M12 Gun Motor Carriage

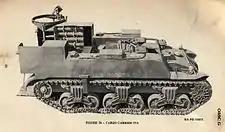
T14/M30 cargo carrier

Given the limited ammunition carried in the M12, a support vehicle based on the same chassis was produced as the cargo carrier M30 to transport the rest of the gun crew, battery stores, and ammunition. Identical to the M12 except for the gun and recoil spade, it could carry 40 rounds of 155 mm ammunition, and was armed with a .50-caliber (12.7 mm) M2 Browning machine gun in a ring mount for self-defense. In operational conditions, the M12 and M30 would serve in pairs.